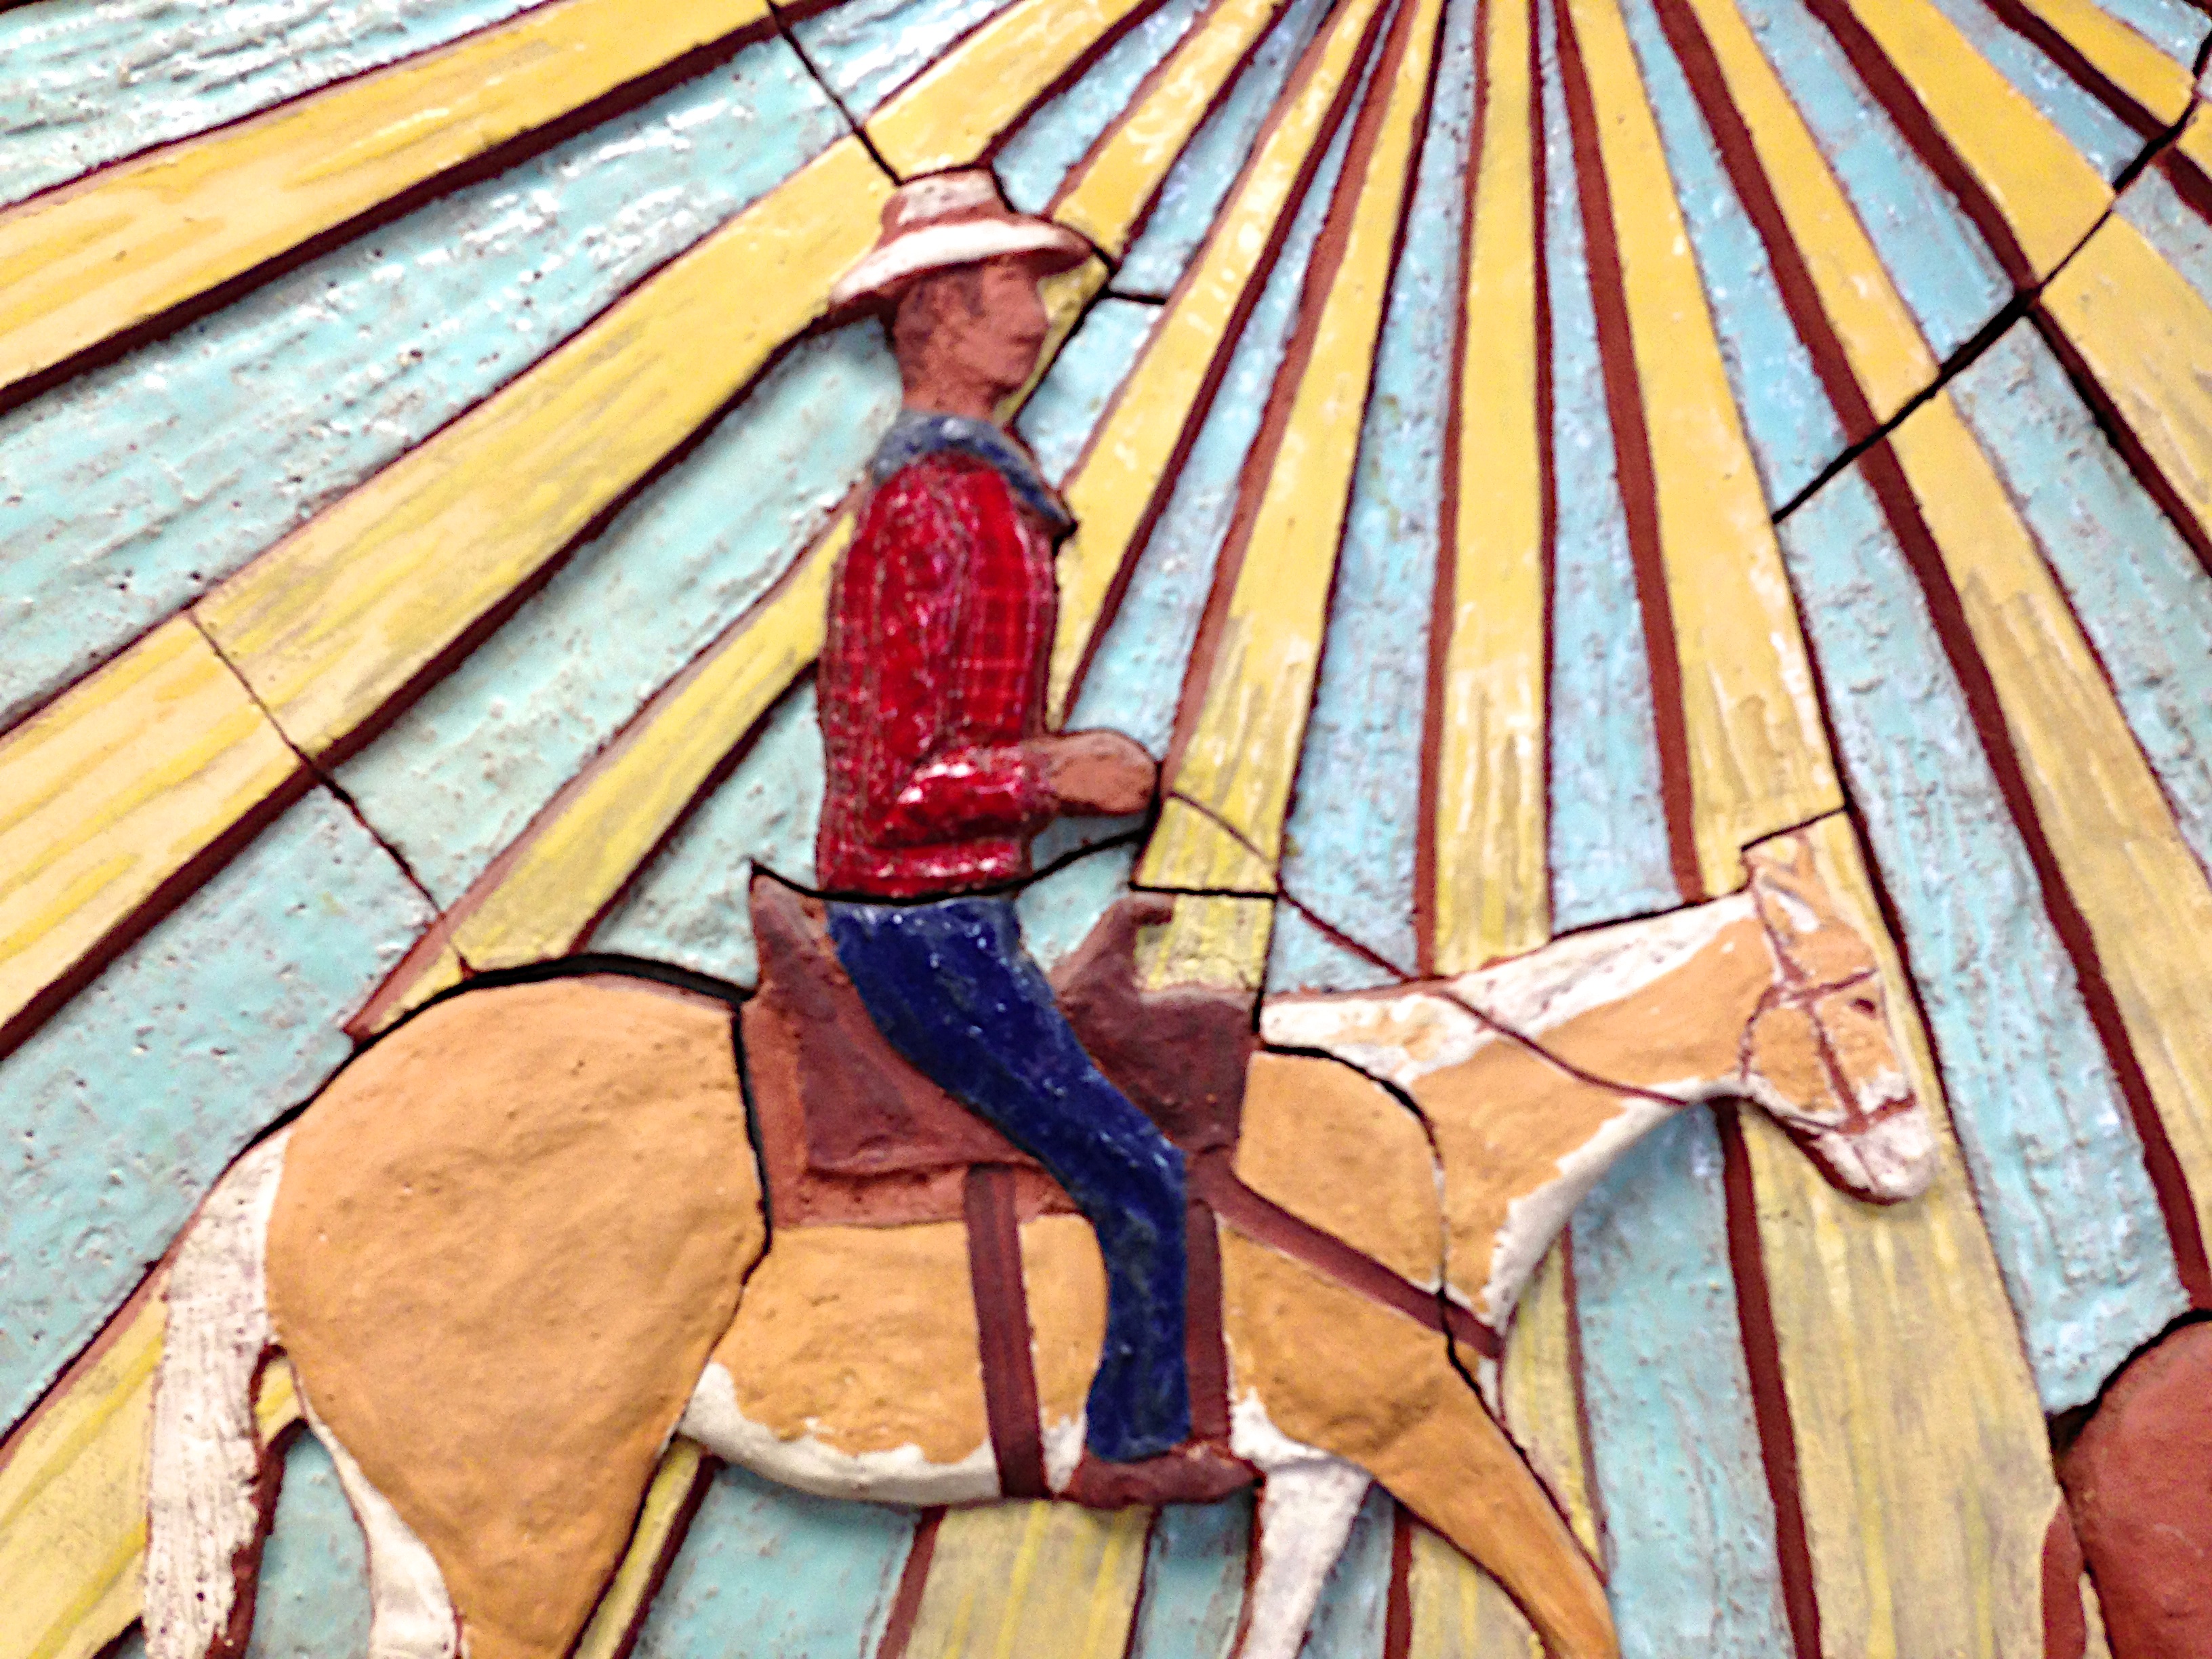
window, glass, color, material, painting, art, mural